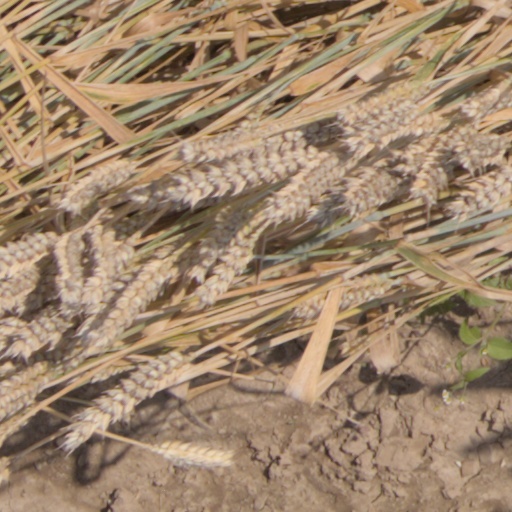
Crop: wheat